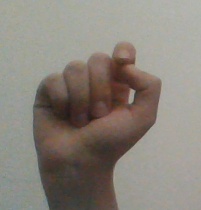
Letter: fa